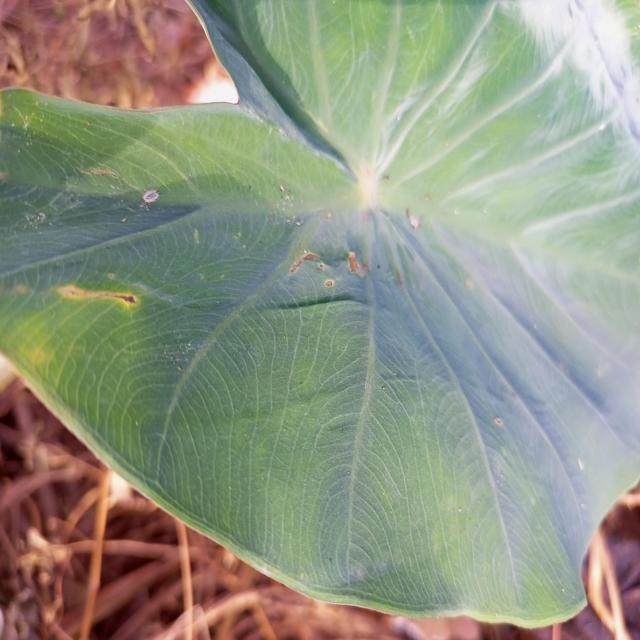
Label: Early_Blight